Finsbury

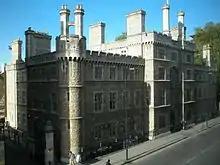
Finsbury Barracks

In 1641 the Honourable Artillery Company moved to Finsbury, where it still remains. The City of London Yeomanry, founded at the time of the Second Boer War, made its headquarters in Finsbury Square.